Sketch (2018 film)

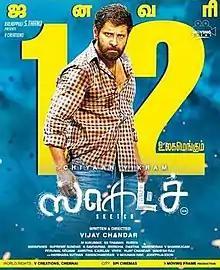
Theatrical release poster

Sketch is a 2018 Indian Tamil-language action thriller film written and directed by Vijay Chandar and produced by Moving Frame. The film features Vikram and Tamannaah Bhatia in the leading roles for the first time, with Soori, Jangiri Madhumitha, Baburaj and R. K. Suresh among others portraying supporting roles. The film was released on 12 January 2018.